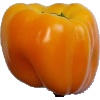
Label: Pepper Yellow 1